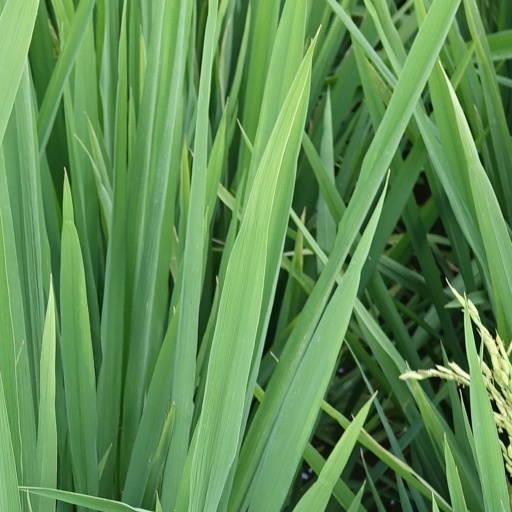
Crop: rice